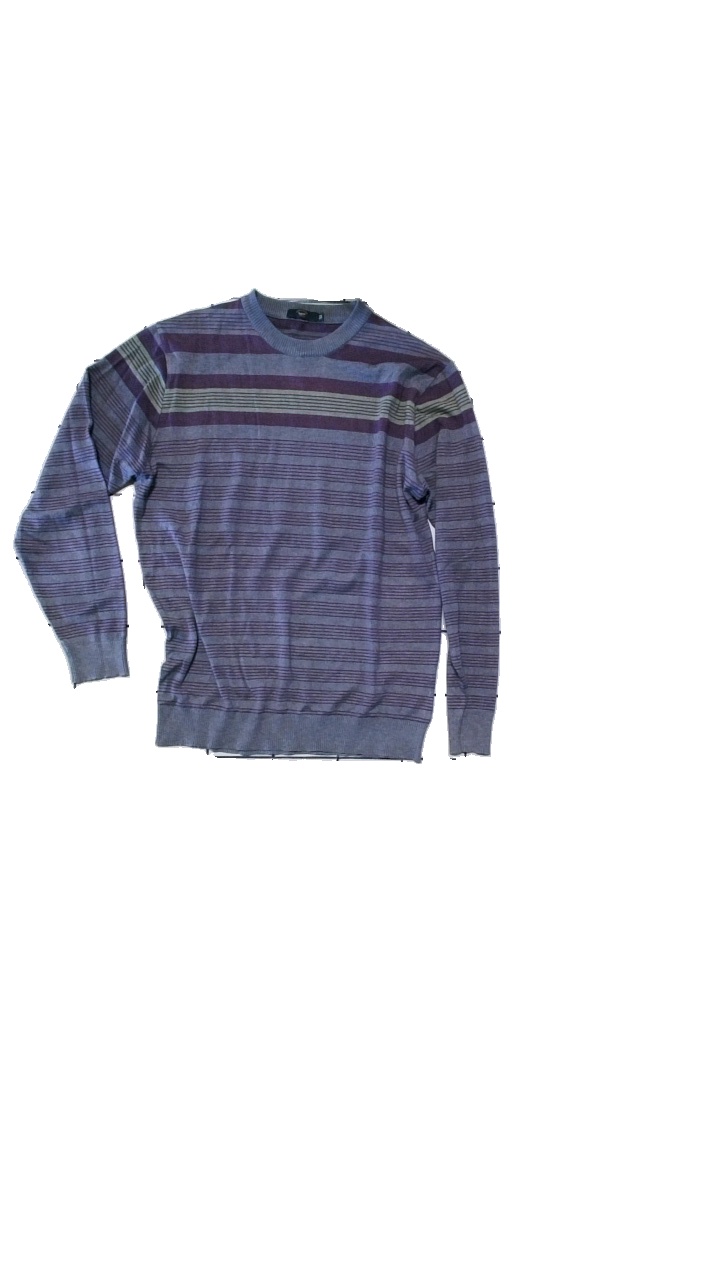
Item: Sweater (Men)
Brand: Casly & Shank
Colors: Grey, Purple, Multicolor
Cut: Regular, C-collar
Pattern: Striped
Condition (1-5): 3
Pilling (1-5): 2
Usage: Export
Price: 50-100